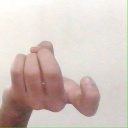
अक्षर: ज